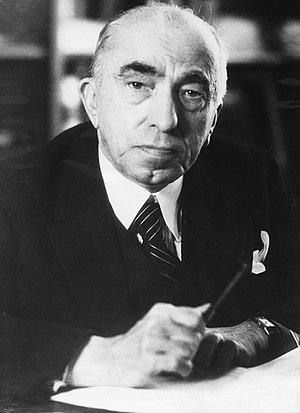
Emil Hácha est un avocat et homme politique tchèque, né le 12 juillet 1872 à Trhové Sviny et mort le 26 juin 1945 à Prague.